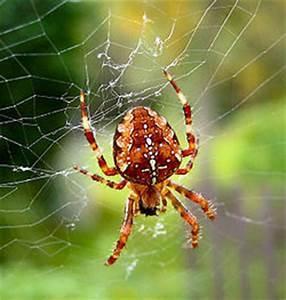
spider